Gabriel Dessauer

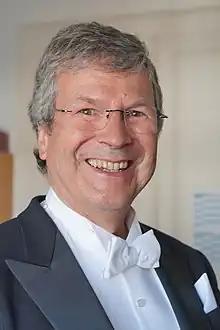
Dessauer in 2022

Gabriel Dessauer (born 4 December 1955) is a German cantor, concert organist, and academic teacher. After studies with Diethard Hellmann and Franz Lehrndorfer, he was responsible for the church music at St. Bonifatius, Wiesbaden from 1981 to 2021, conducting the Chor von St. Bonifatius until 2018. Besides normal church services, he conducted them in regular masses with soloists and orchestra for Christmas and Easter and a yearly concert. In 1995 he prepared the choir for a memorial concert commemorating the 50th anniversary of the end of World War II, performing Britten's "War Requiem" with choirs from countries involved in the war, and concerts in Wiesbaden and Macon, Georgia. Programs of choral concerts included Hermann Suter's "Le Laudi" in 1998, the German premiere of Rutter's "Mass of the Children" in 2004, and the world premiere of Colin Mawby's "Bonifatiusmess" in 2012 which he had commissioned for the choir's 150th anniversary. The concert of 2008, Vivaldi's Gloria and Haydn's "Nelson Mass", was also performed at San Paolo dentro le Mura in Rome.